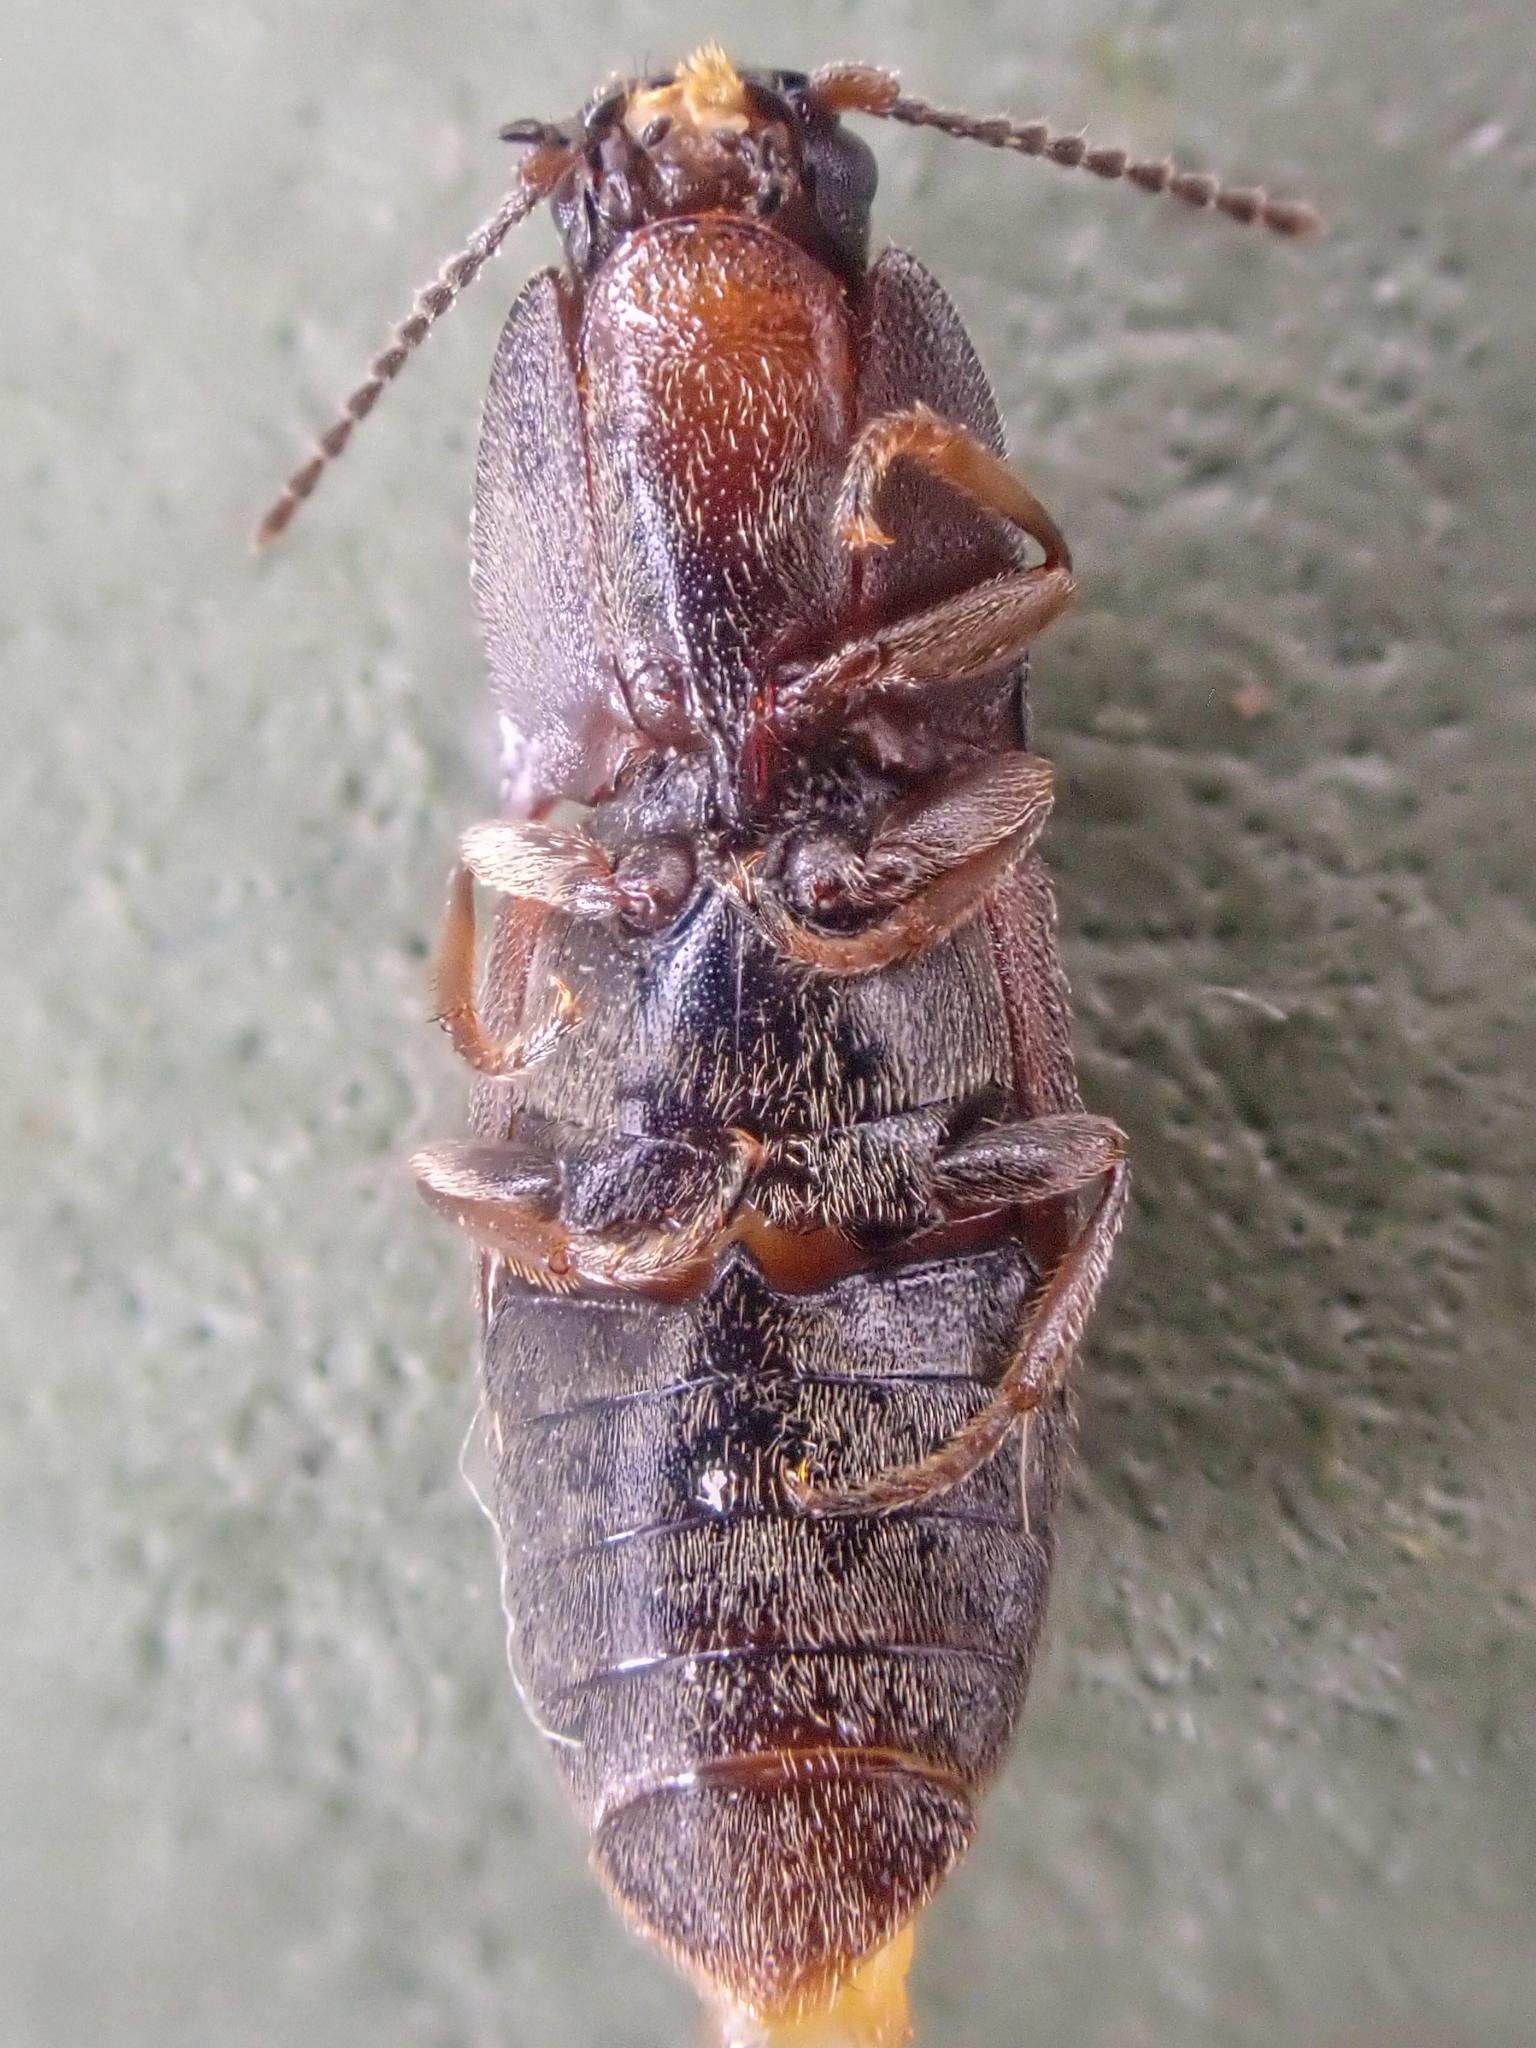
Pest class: clickbeetles_wireworms